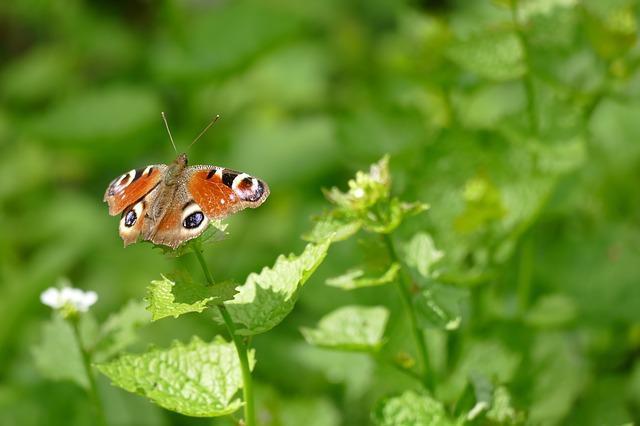
butterfly